After Miss Julie

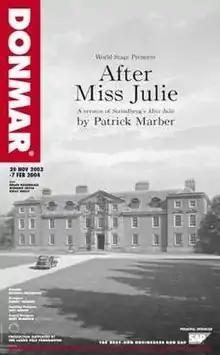
"After Miss Julie" Original West End Production Poster

After Miss Julie is a 1995 play by Patrick Marber which relocates August Strindberg's naturalist tragedy, "Miss Julie" (1888), to an English country house in July 1945. The re-imagining of the events of Strindberg's original are transposed to the night of the British Labour Party's "landslide" election victory.